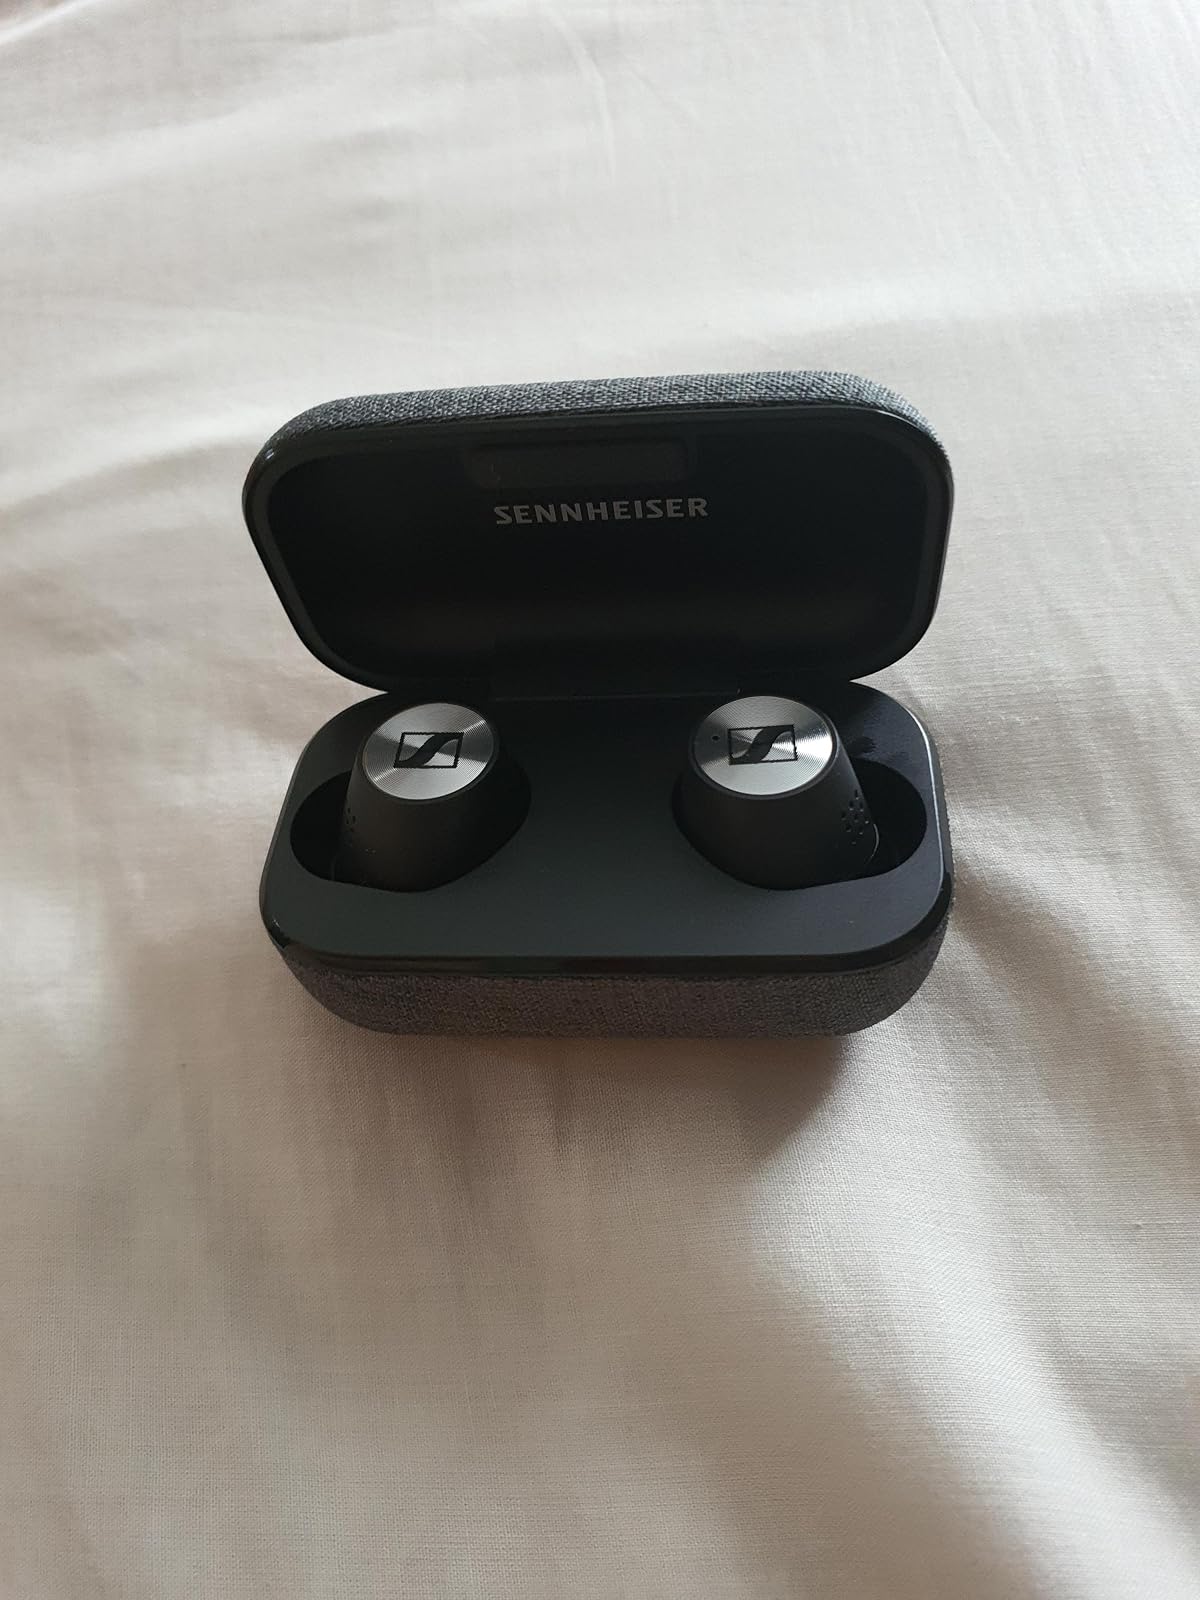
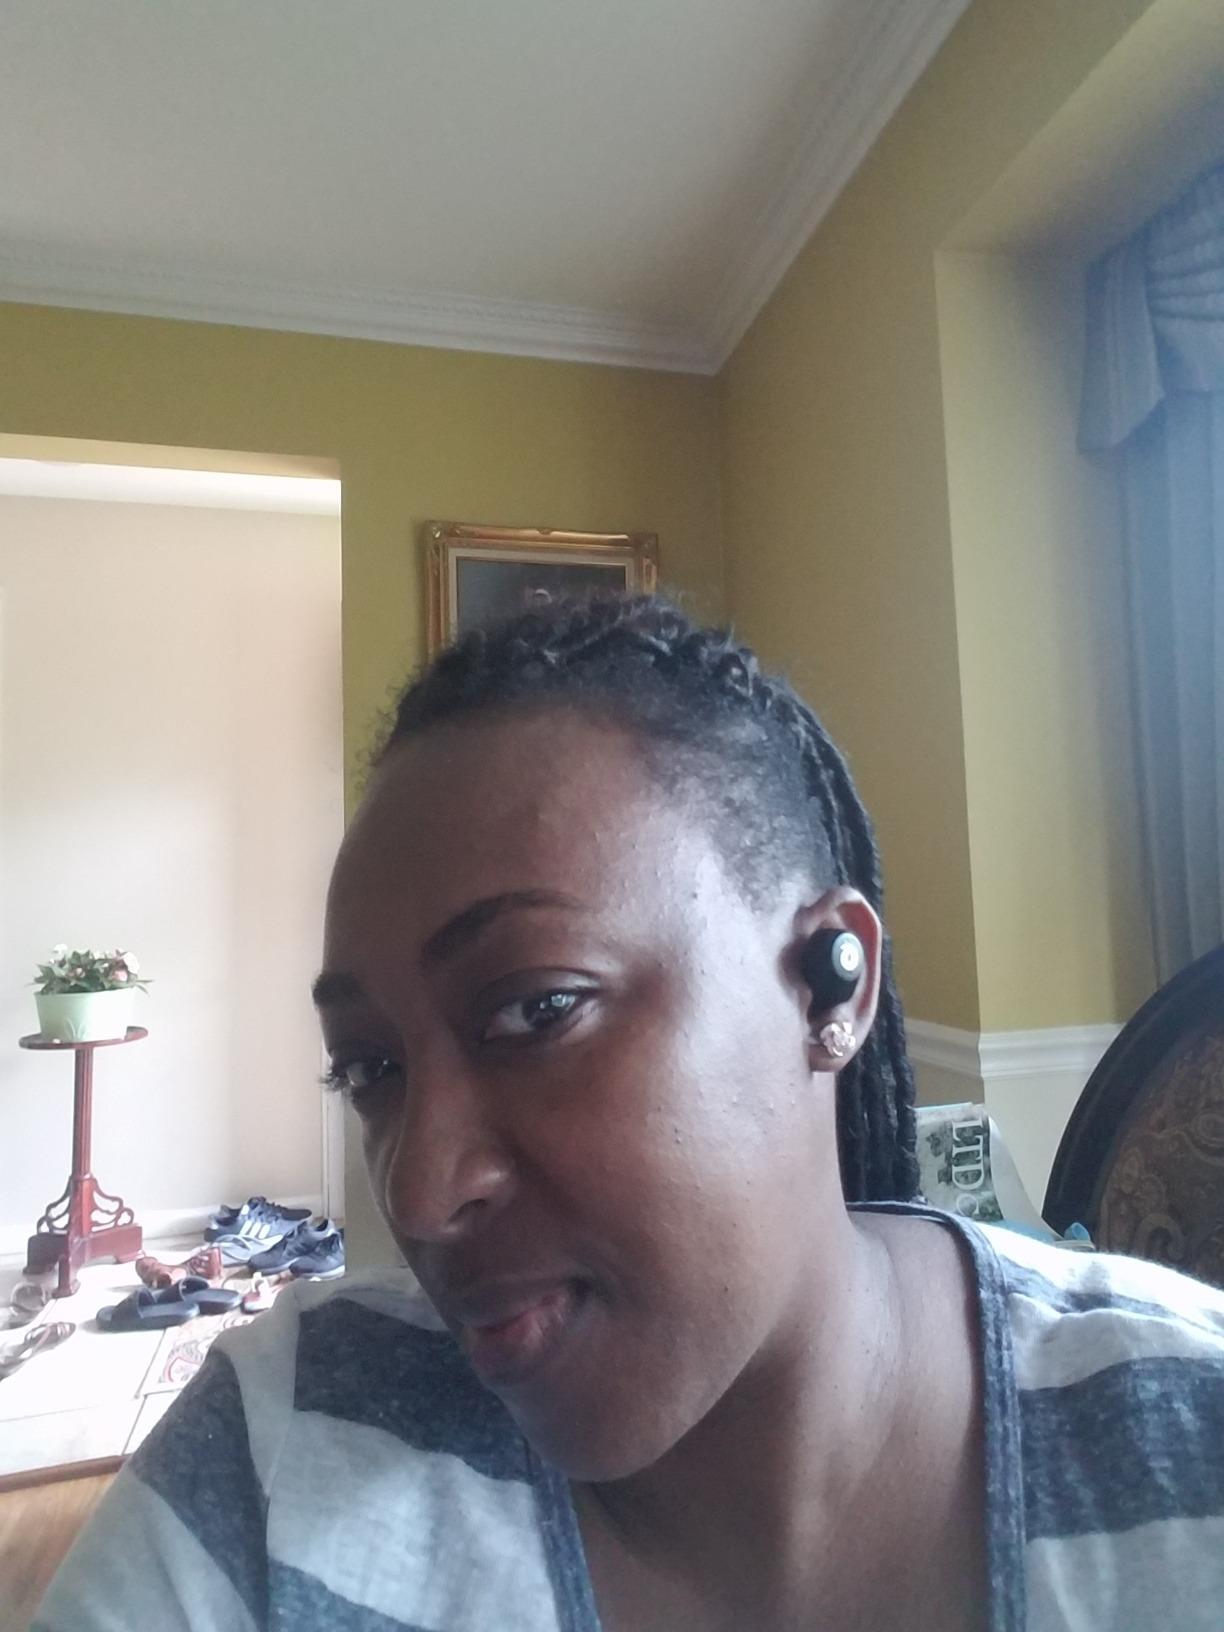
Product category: earbuds
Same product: no